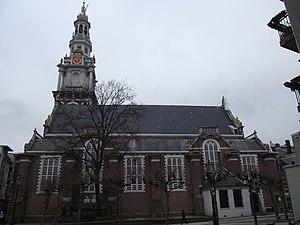
Amsterdam, Eglise Méridionale, H.de Keyser, 1611-14 Italiano: Amsterdam, Chiesa Meridionale, H.de Keyser, 1611-14